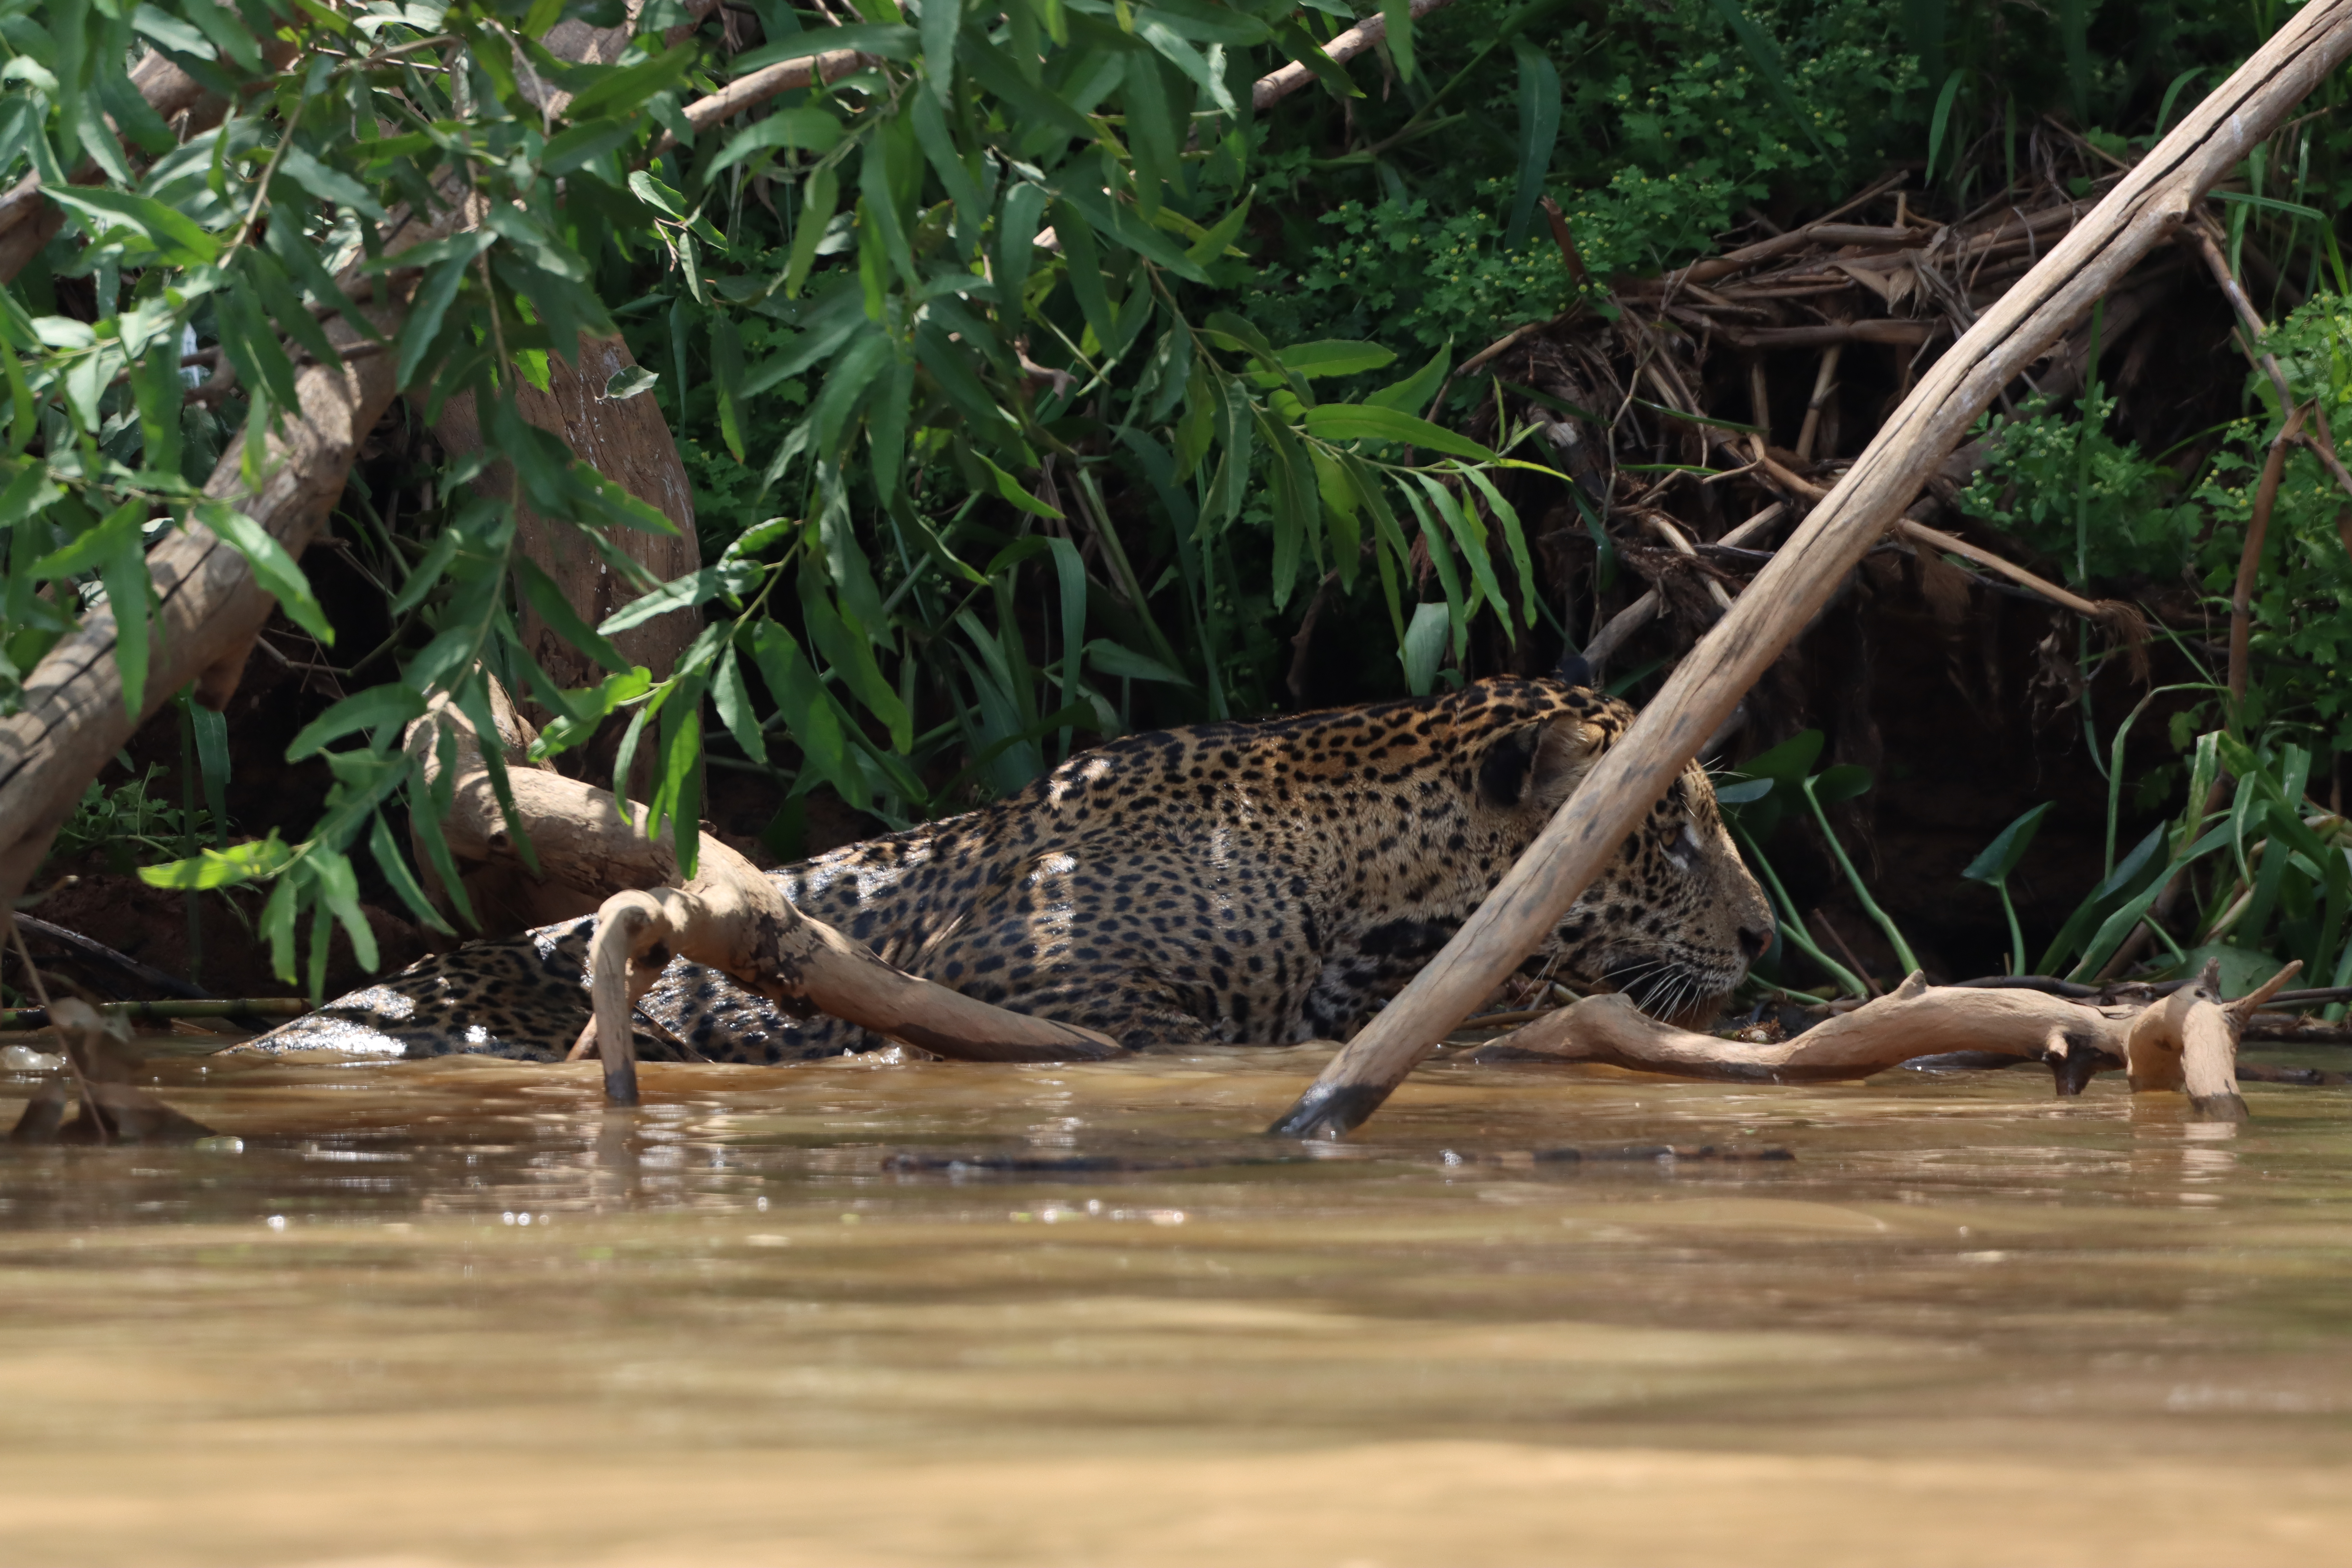
Jaguar: Bagua